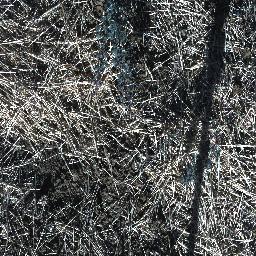
Label: prickly_acacia